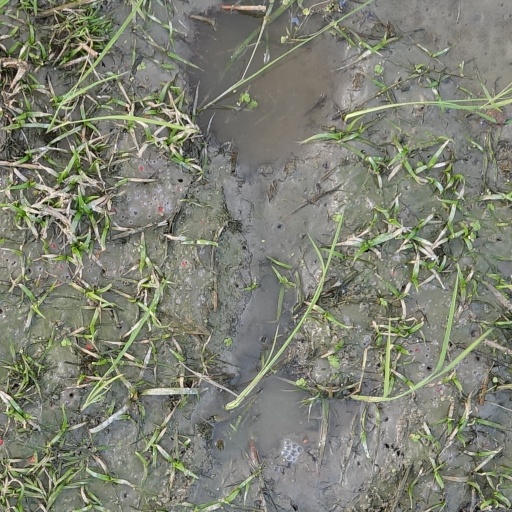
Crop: rice